Virginia Museum of Fine Arts

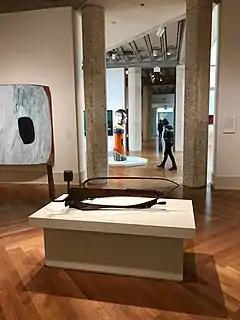

The VMFA has its origins in a 1919 donation of 50 paintings to the Commonwealth of Virginia by Judge John Barton Payne. During the Great Depression, Payne collaborated with Virginia Governor John Garland Pollard to gain funding from the federal Works Projects Administration under President Franklin D. Roosevelt, to augment state funding and establish the state art museum in 1932. Payne's gift had been made in memory of his late second wife Jennie Byrd Bryan Payne and his mother Elizabeth Barton Payne.